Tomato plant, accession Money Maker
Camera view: tilt-top (135 deg); turntable rotation: 210 degrees
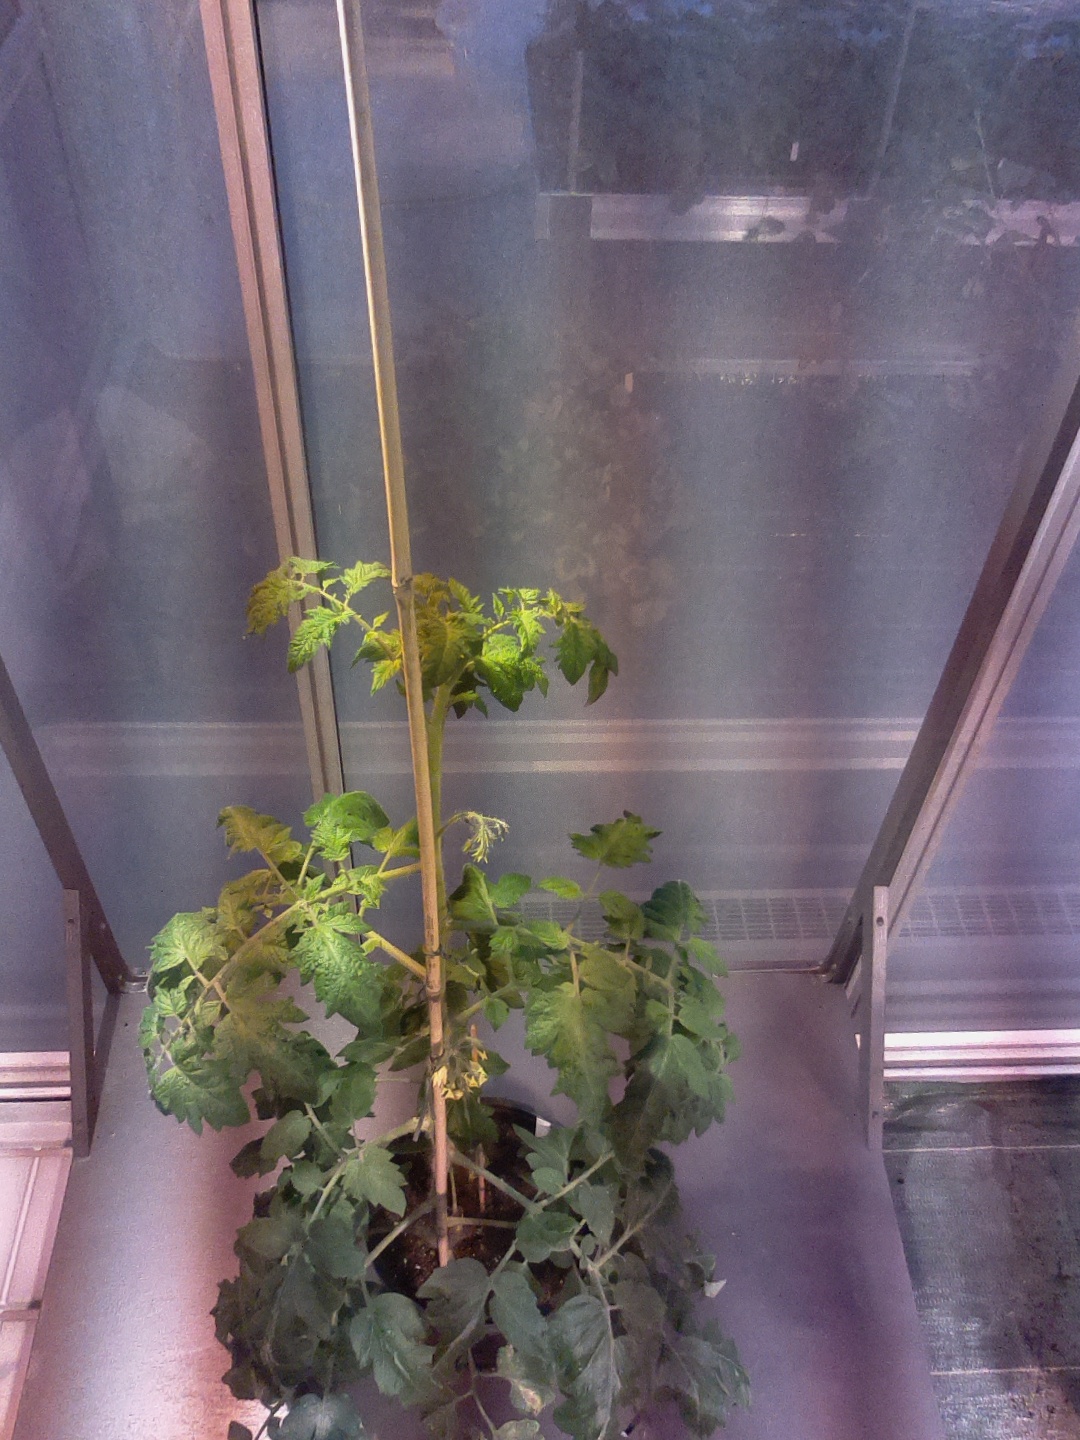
BBCH growth stage 64: 40%-50% of flowers open